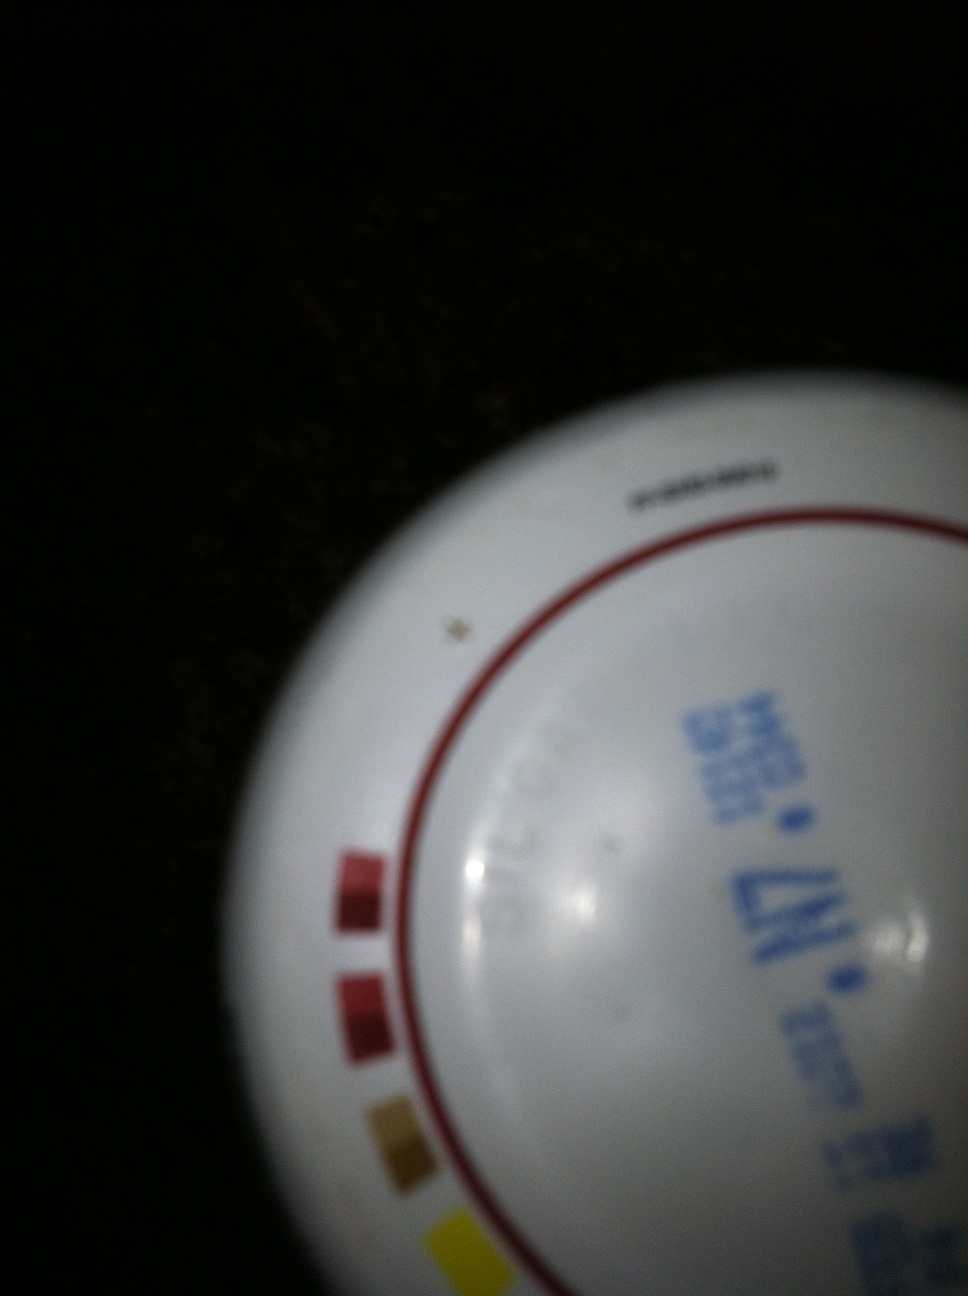Question: When does this expire?
Answer: unanswerable